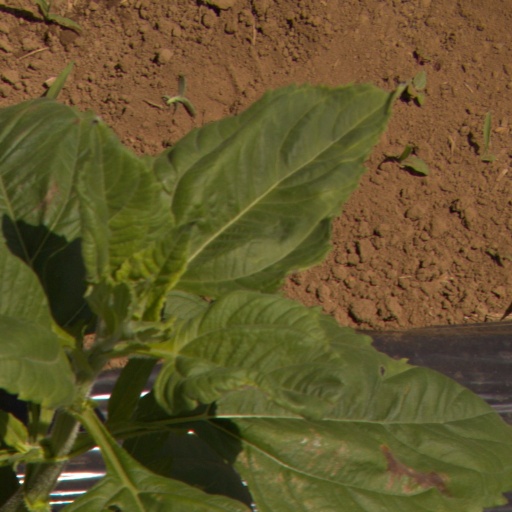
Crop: Jerusalem artichoke